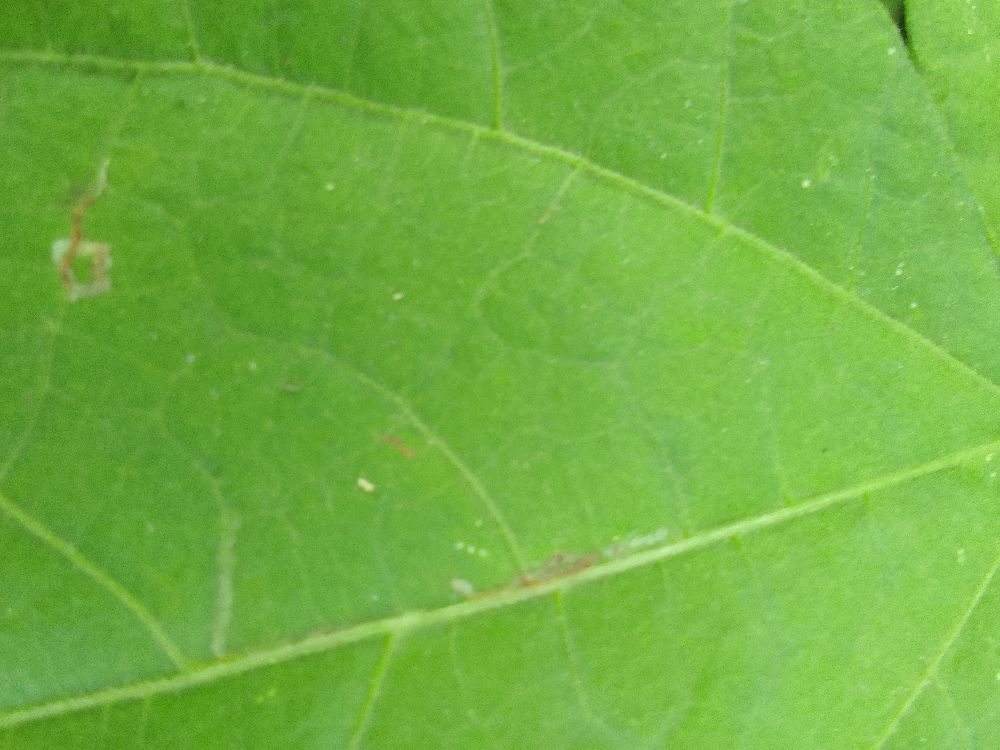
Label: healthy